Formula LGB Hyundai

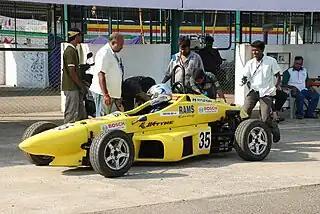
A formula Rolon Hyundai of Rams Racing leaving the pits during the 2009 JK Tyres endurance single seater race.

LGB (L.G. Balakrishnan Brothers) is named for the manufacturers of Rolon chains and sprockets, which is also the parent company of Super Speeds which designs and constructs the cars. Hyundai is named as the engine supplier.